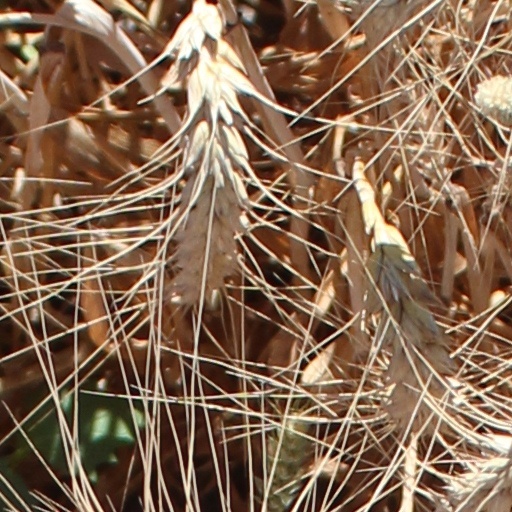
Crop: wheat